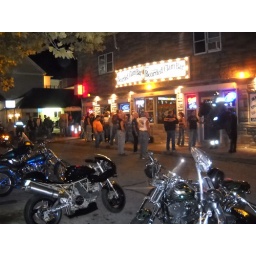
bike week in ocean city,